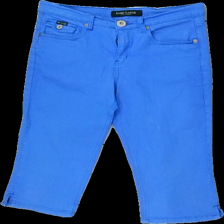
View: front
Type: Jeans
Category: Ladies
Brand: Not in the list
Brand text on label: Mark Lauge
Colors: Blue
Material: 100% bomull
Pattern: Embroidered
Cut: Regular
Size: 38
Season: All
Damage: lite urtvättat
Damage location: middle center
Damage 2: lite urtvättat
Damage 2 location: top center
Price range: <50
Recommended usage: Reuse
Description: blåa korta jeans
Comment: urtvättade